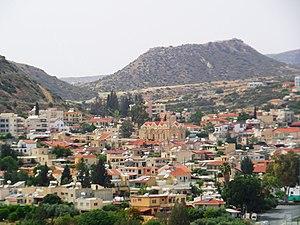
Yermasóyia est une ville de Chypre ayant une population en 2011 de 13 421 habitants.